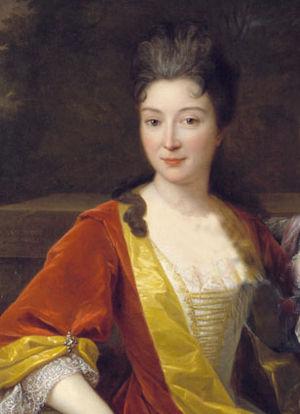
Jeanne Françoise, fille de Fiacre de Biaudos, comte de Castéja, et de Jeanne de Guillerme, fut baptisée dans l'église paroissiale de Villers-Tournelle au diocèse d'Amiens le 18 décembre 1672. Demoiselle de Saint-Cyr, elle fut élevée dans cette institution où elle avait été admise en 1686, année de son ouverture. Très vite elle sut s'attacher à Madame de Maintenon qui en fit sa secrétaire, place enviée ouvrant bien des portes à la cour de Versailles où elle se fit fort estimer, et du roi lui-même.